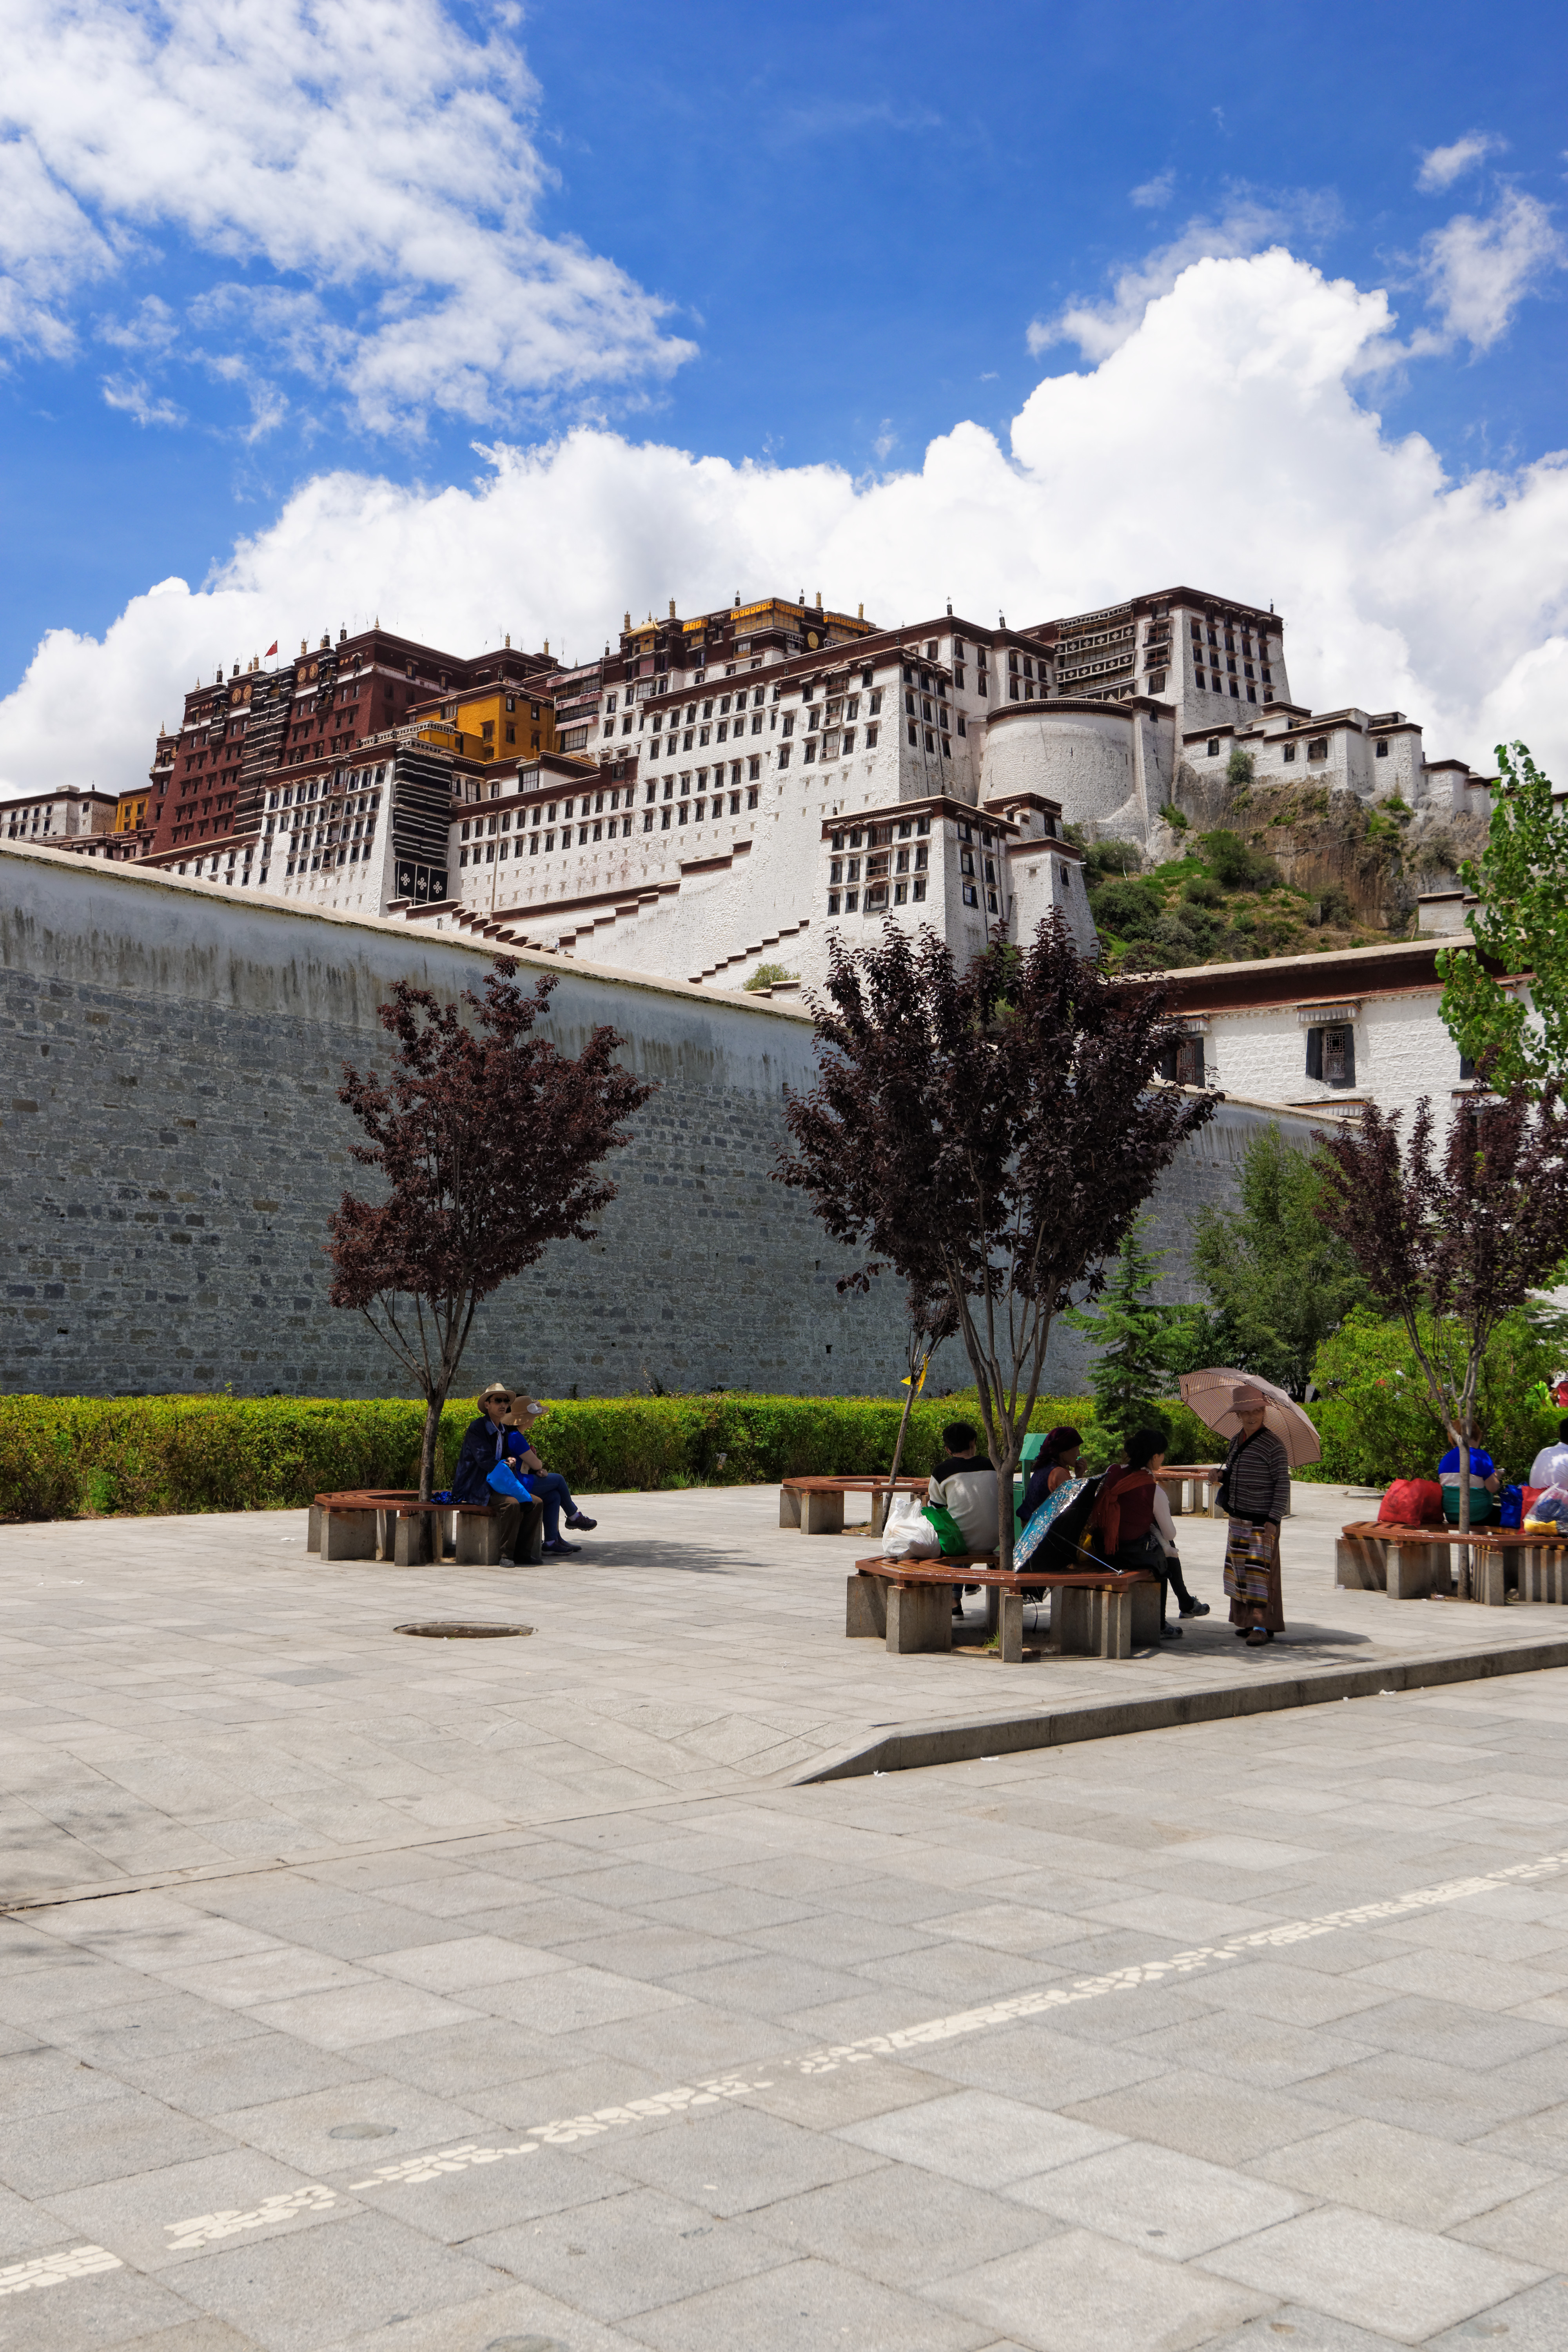
sky, palace, city, vacation, amusement park, plaza, park, landmark, blue, tourism, tibet, resort, town square, estate, cities, lhasa